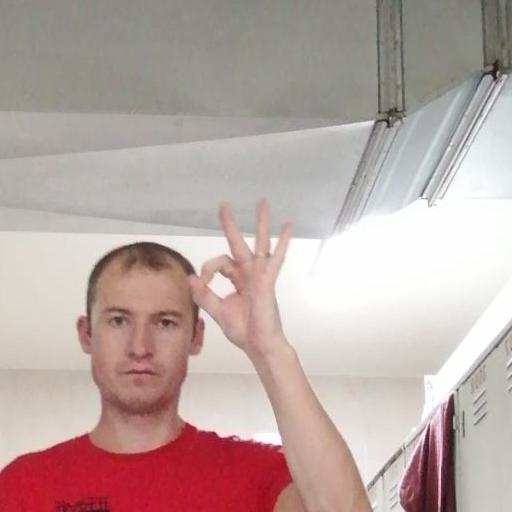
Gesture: ok